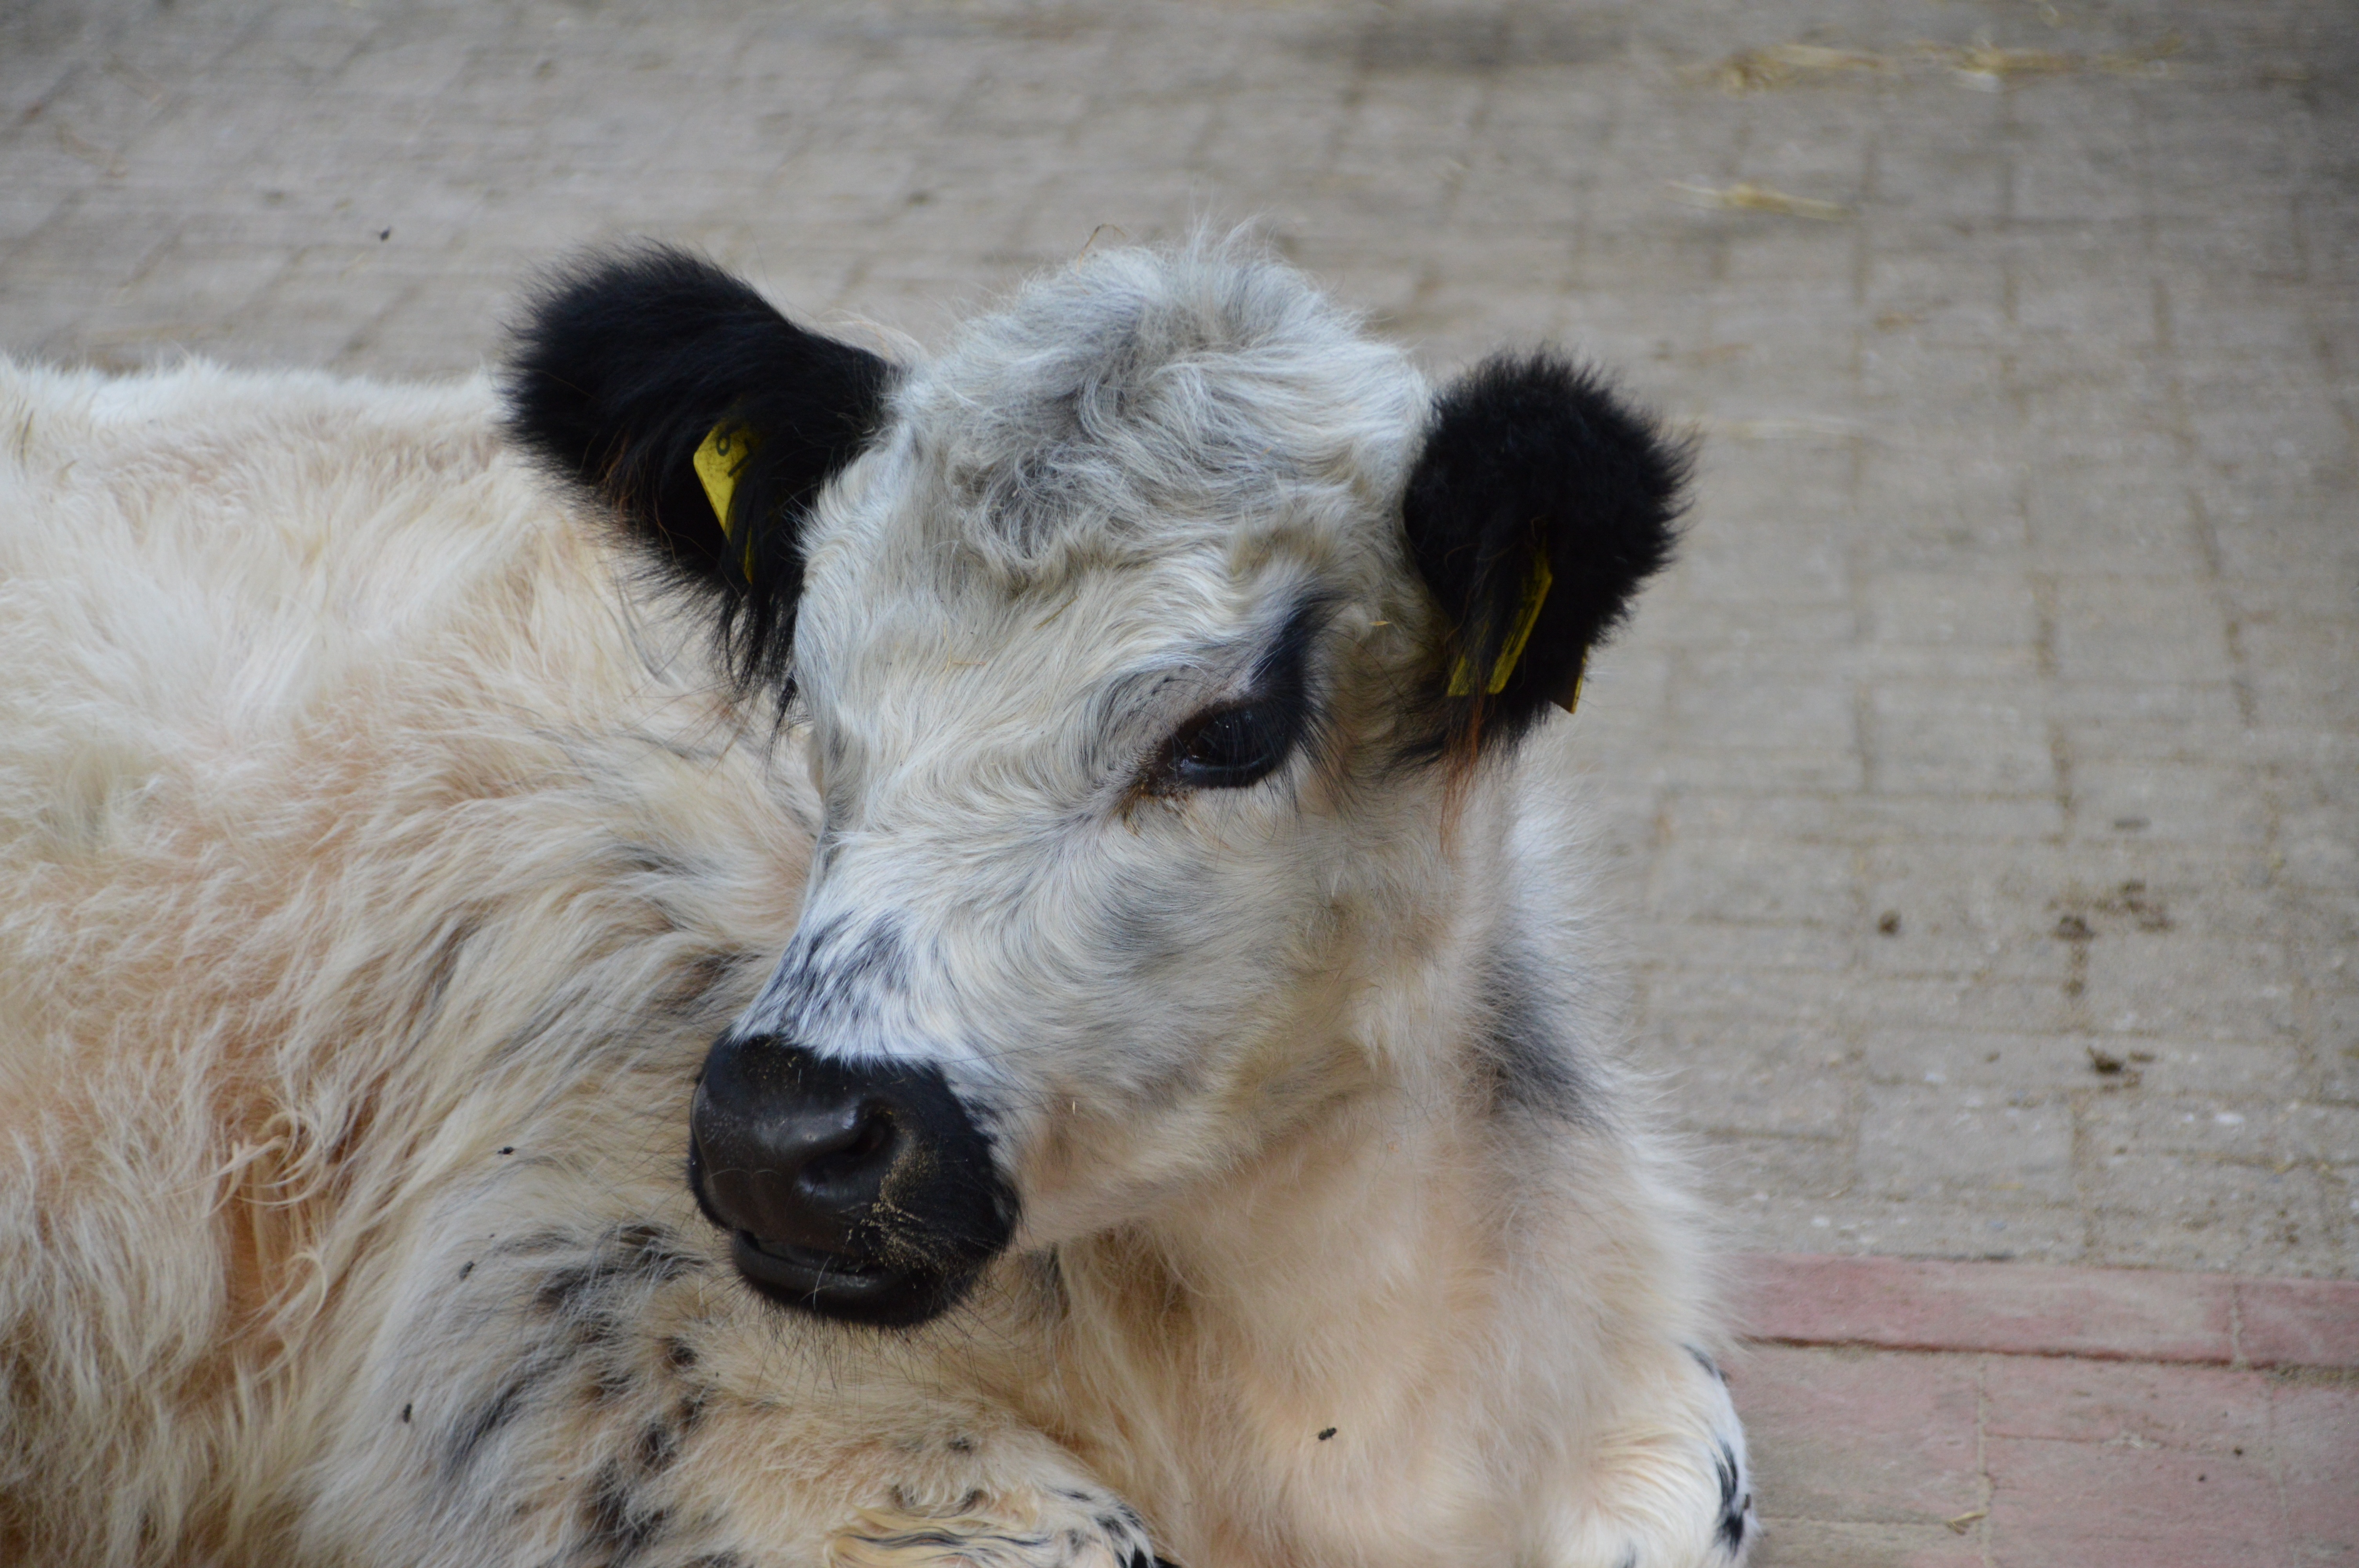
dog, animal, cute, mammal, agriculture, beef, calf, vertebrate, lying, dog like mammal